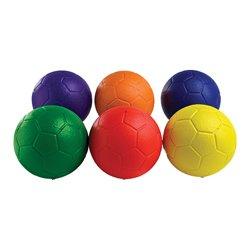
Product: Tchoukball Foam Ball - Elem
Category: Sports & Outdoors | Sports & Fitness | Leisure Sports & Game Room | Outdoor Games & Activities | Balls | Playground Balls
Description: Replacement ball for TCHOUKBALL.
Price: $25.29
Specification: Item Weight:         4.6 ounces    |Shipping Weight: 5.8 ounces (View shipping rates and policies)|ASIN: B00HQJWFVK|Item model number: 1378319|    #478    in Playground Balls